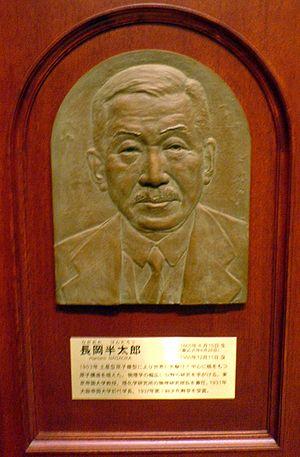
Hantarō Nagaoka est un physicien japonais et un pionnier de la physique japonaise pendant l'ère Meiji.